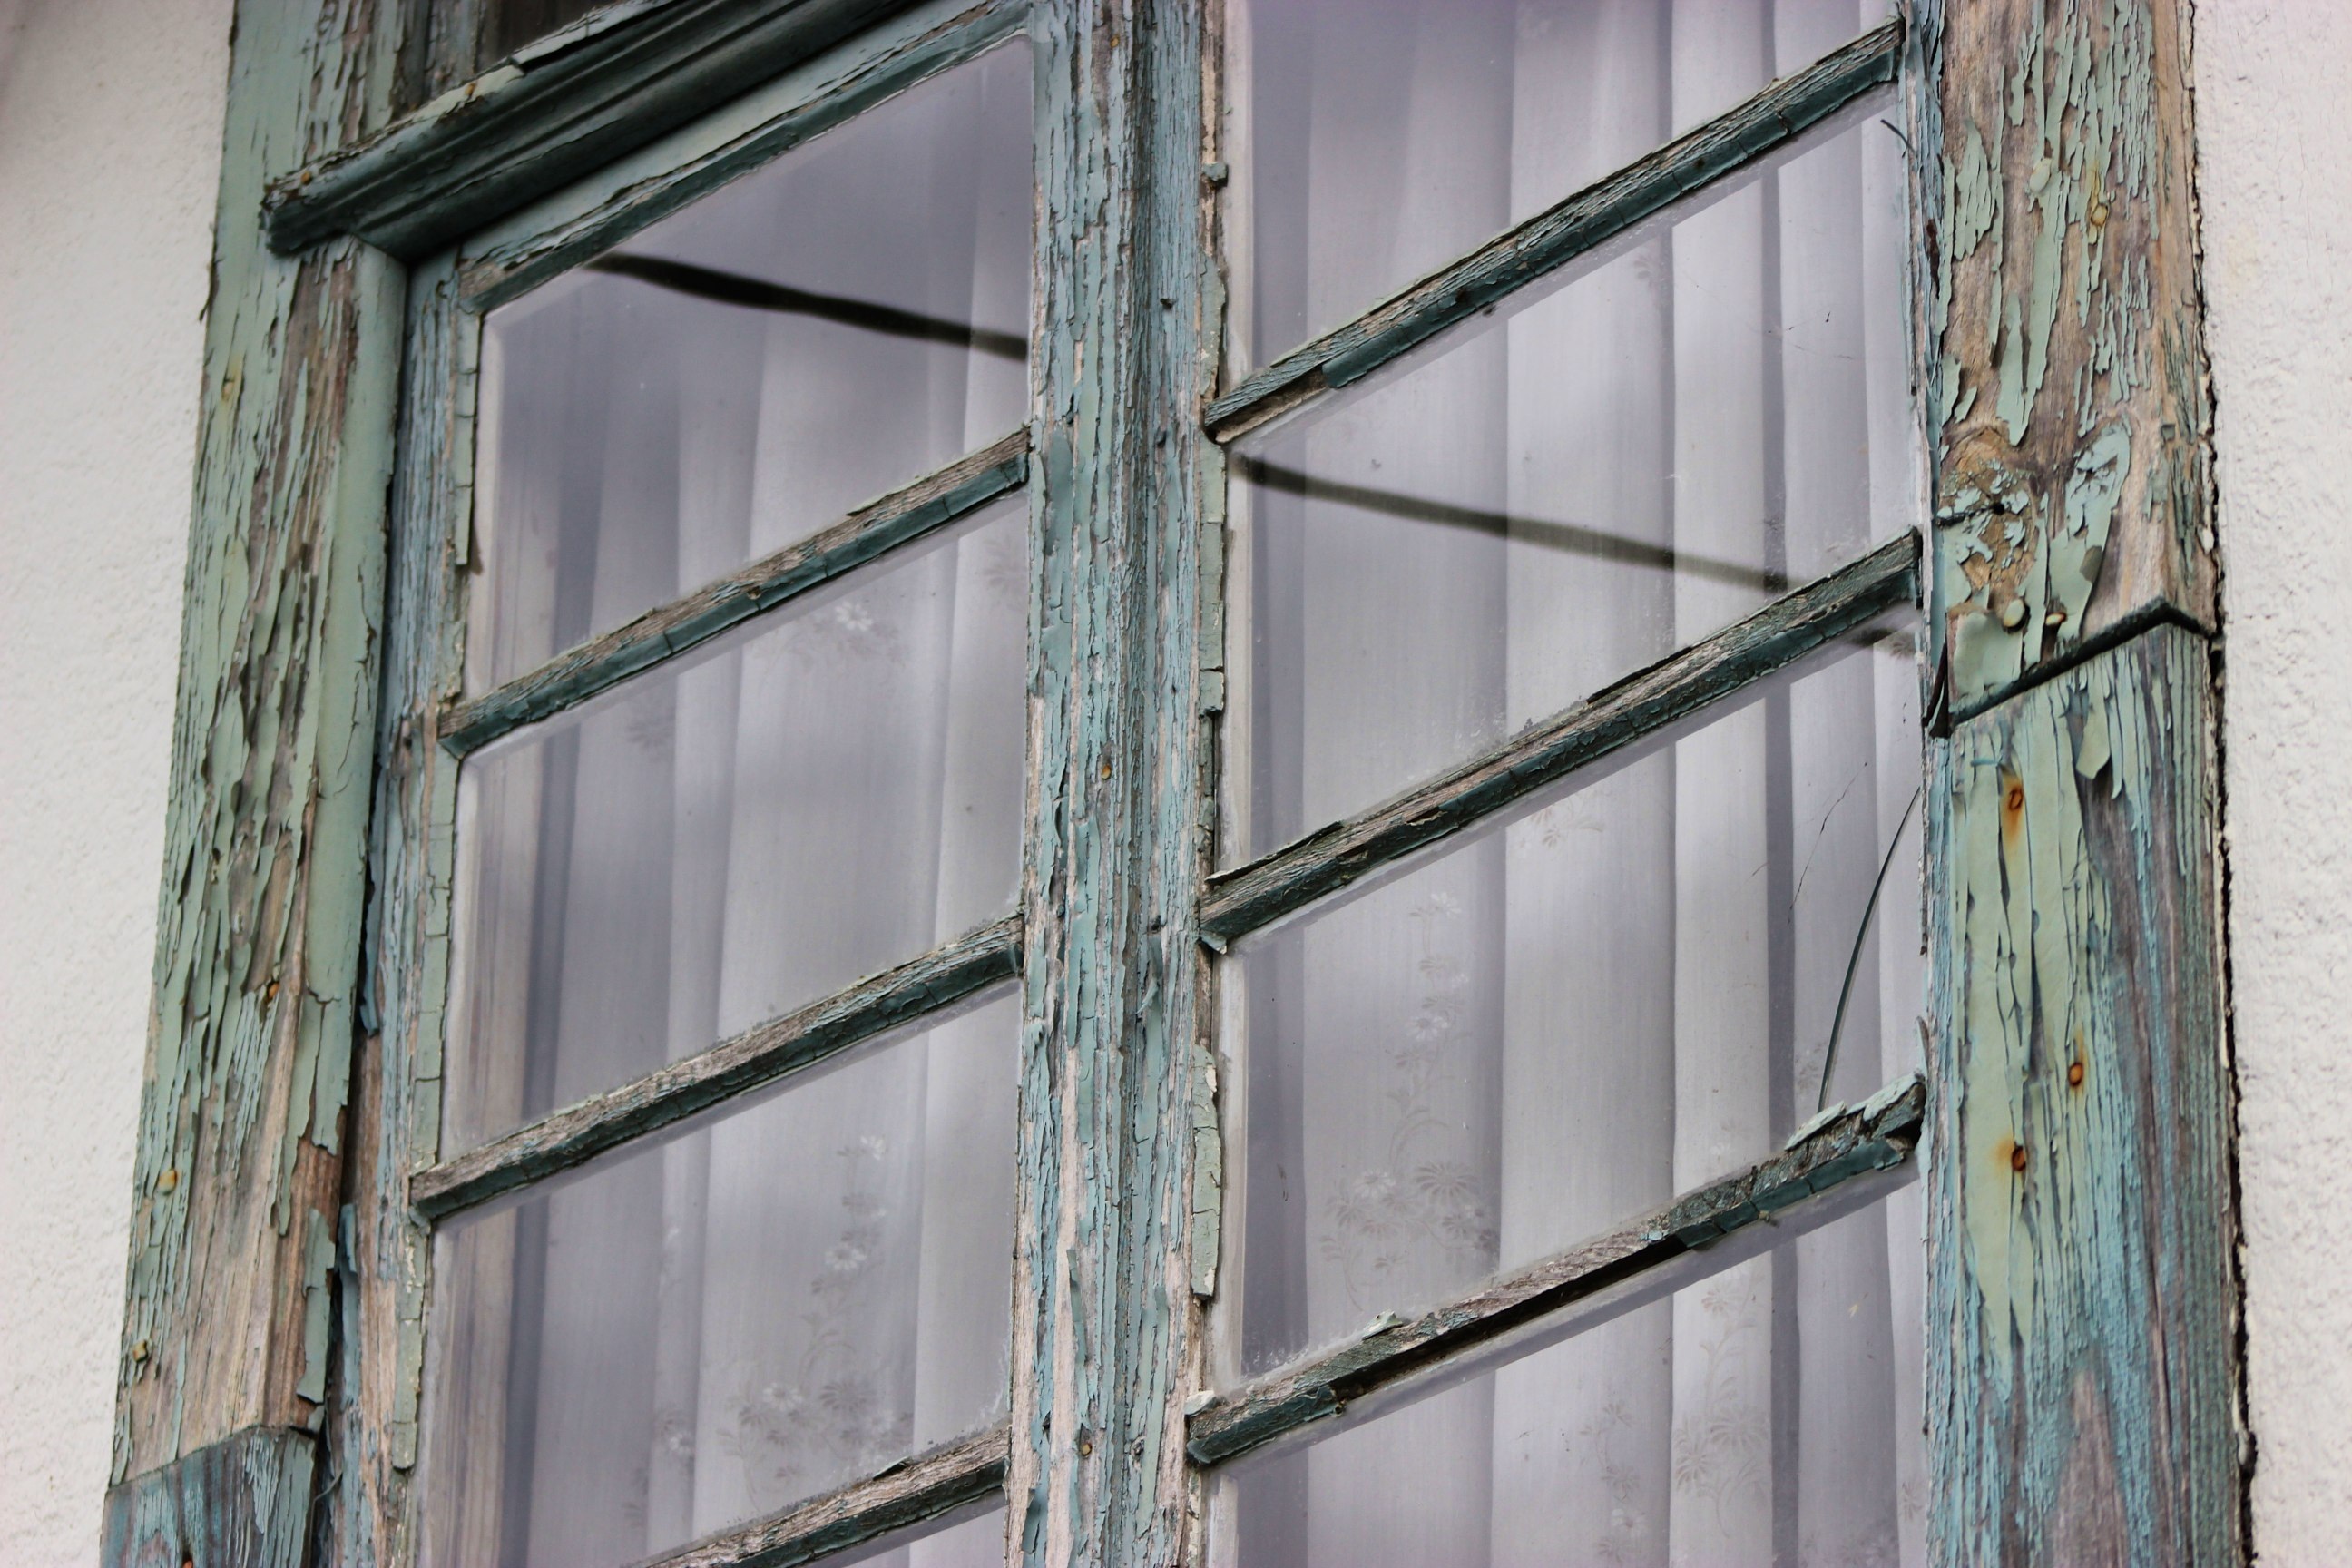
architecture, wood, vintage, antique, retro, house, window, glass, old, home, wall, line, facade, blue, interior design, symmetry, urban area